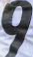
Number: 9